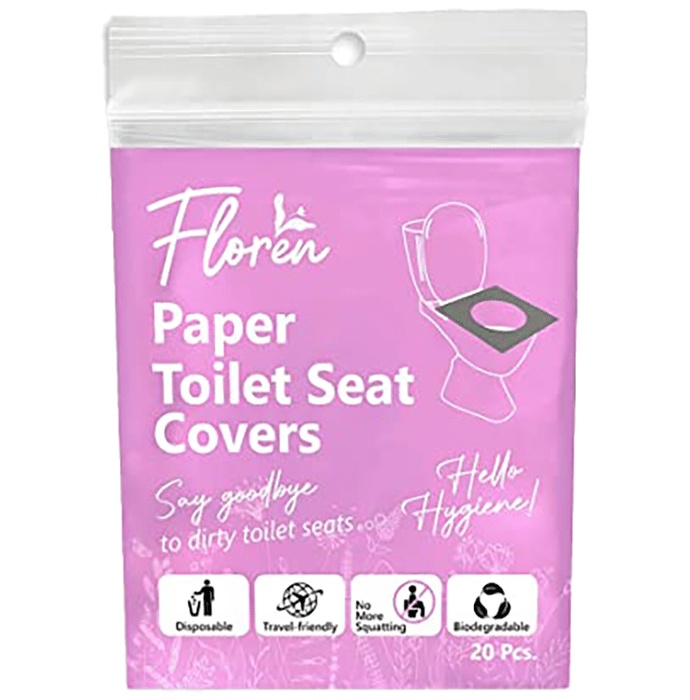
Floren Paper Toilet Seat Cover (20 Each)
Brand: Chemacy Pvt Ltd
Floren Paper Toilet Seat Cover (20 Each) is a disposable cover that helps to avoid direct contact with the toilet seat and prevents infections.Uses: It is used to cover the toilet seat to prevent infections Product Specifications and Features: The cover is ideal for both dirty or wet toilet seats and is waterproof It maintains hygiene and prevents infections and diseases The product is made using biodegradable material and does not clog the toilet when flushed It is portable and convenient to use in places away from home Directions For Use: Use as directed on the label Safety Information: Store in a dry and hygienic place Read the label before use Keep out of reach of small children
Category: Hardware > Plumbing > Plumbing Fixture Hardware & Parts > Toilet & Bidet Accessories > Toilet Seat Lid Covers